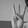
ASL letter: W